Georgia Woodlands Railroad

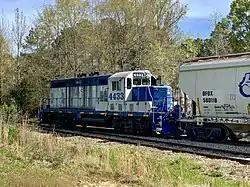
GP7 #4433 in Washington, Georgia, in 2019

The Georgia Woodlands Railroad operates of track between Washington, Georgia, and Barnett, Georgia. Originally a subsidiary of the Chicago West Pullman Transportation Corporation, it was acquired by OmniTRAX in 1992.